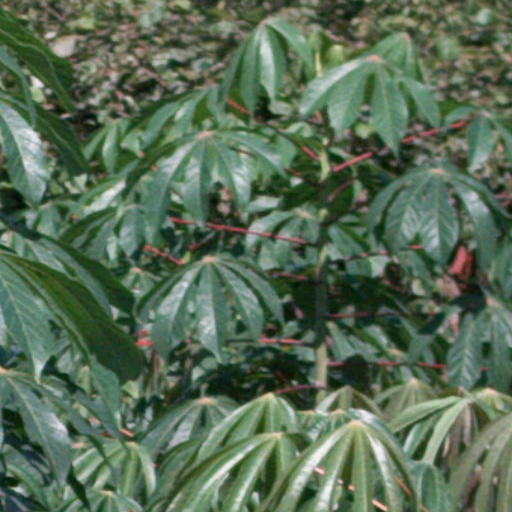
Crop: cassava